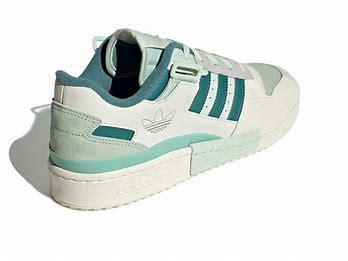
Brand: adidas
Model: originals Adidas Originals Forum